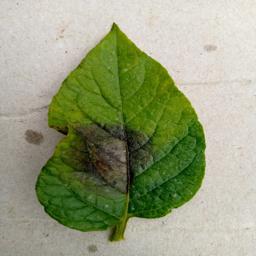
Etiqueta: Late Blight